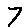
Label: 7